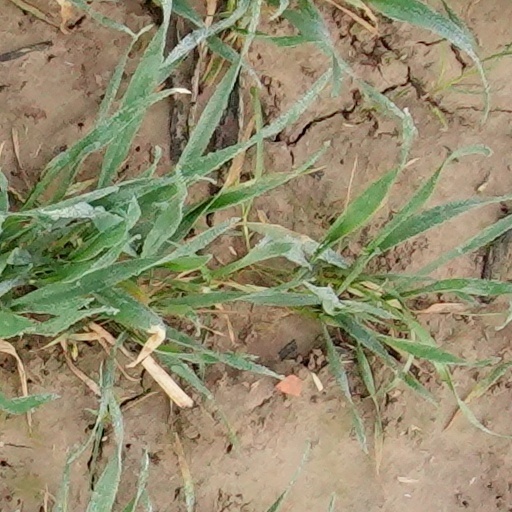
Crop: wheat